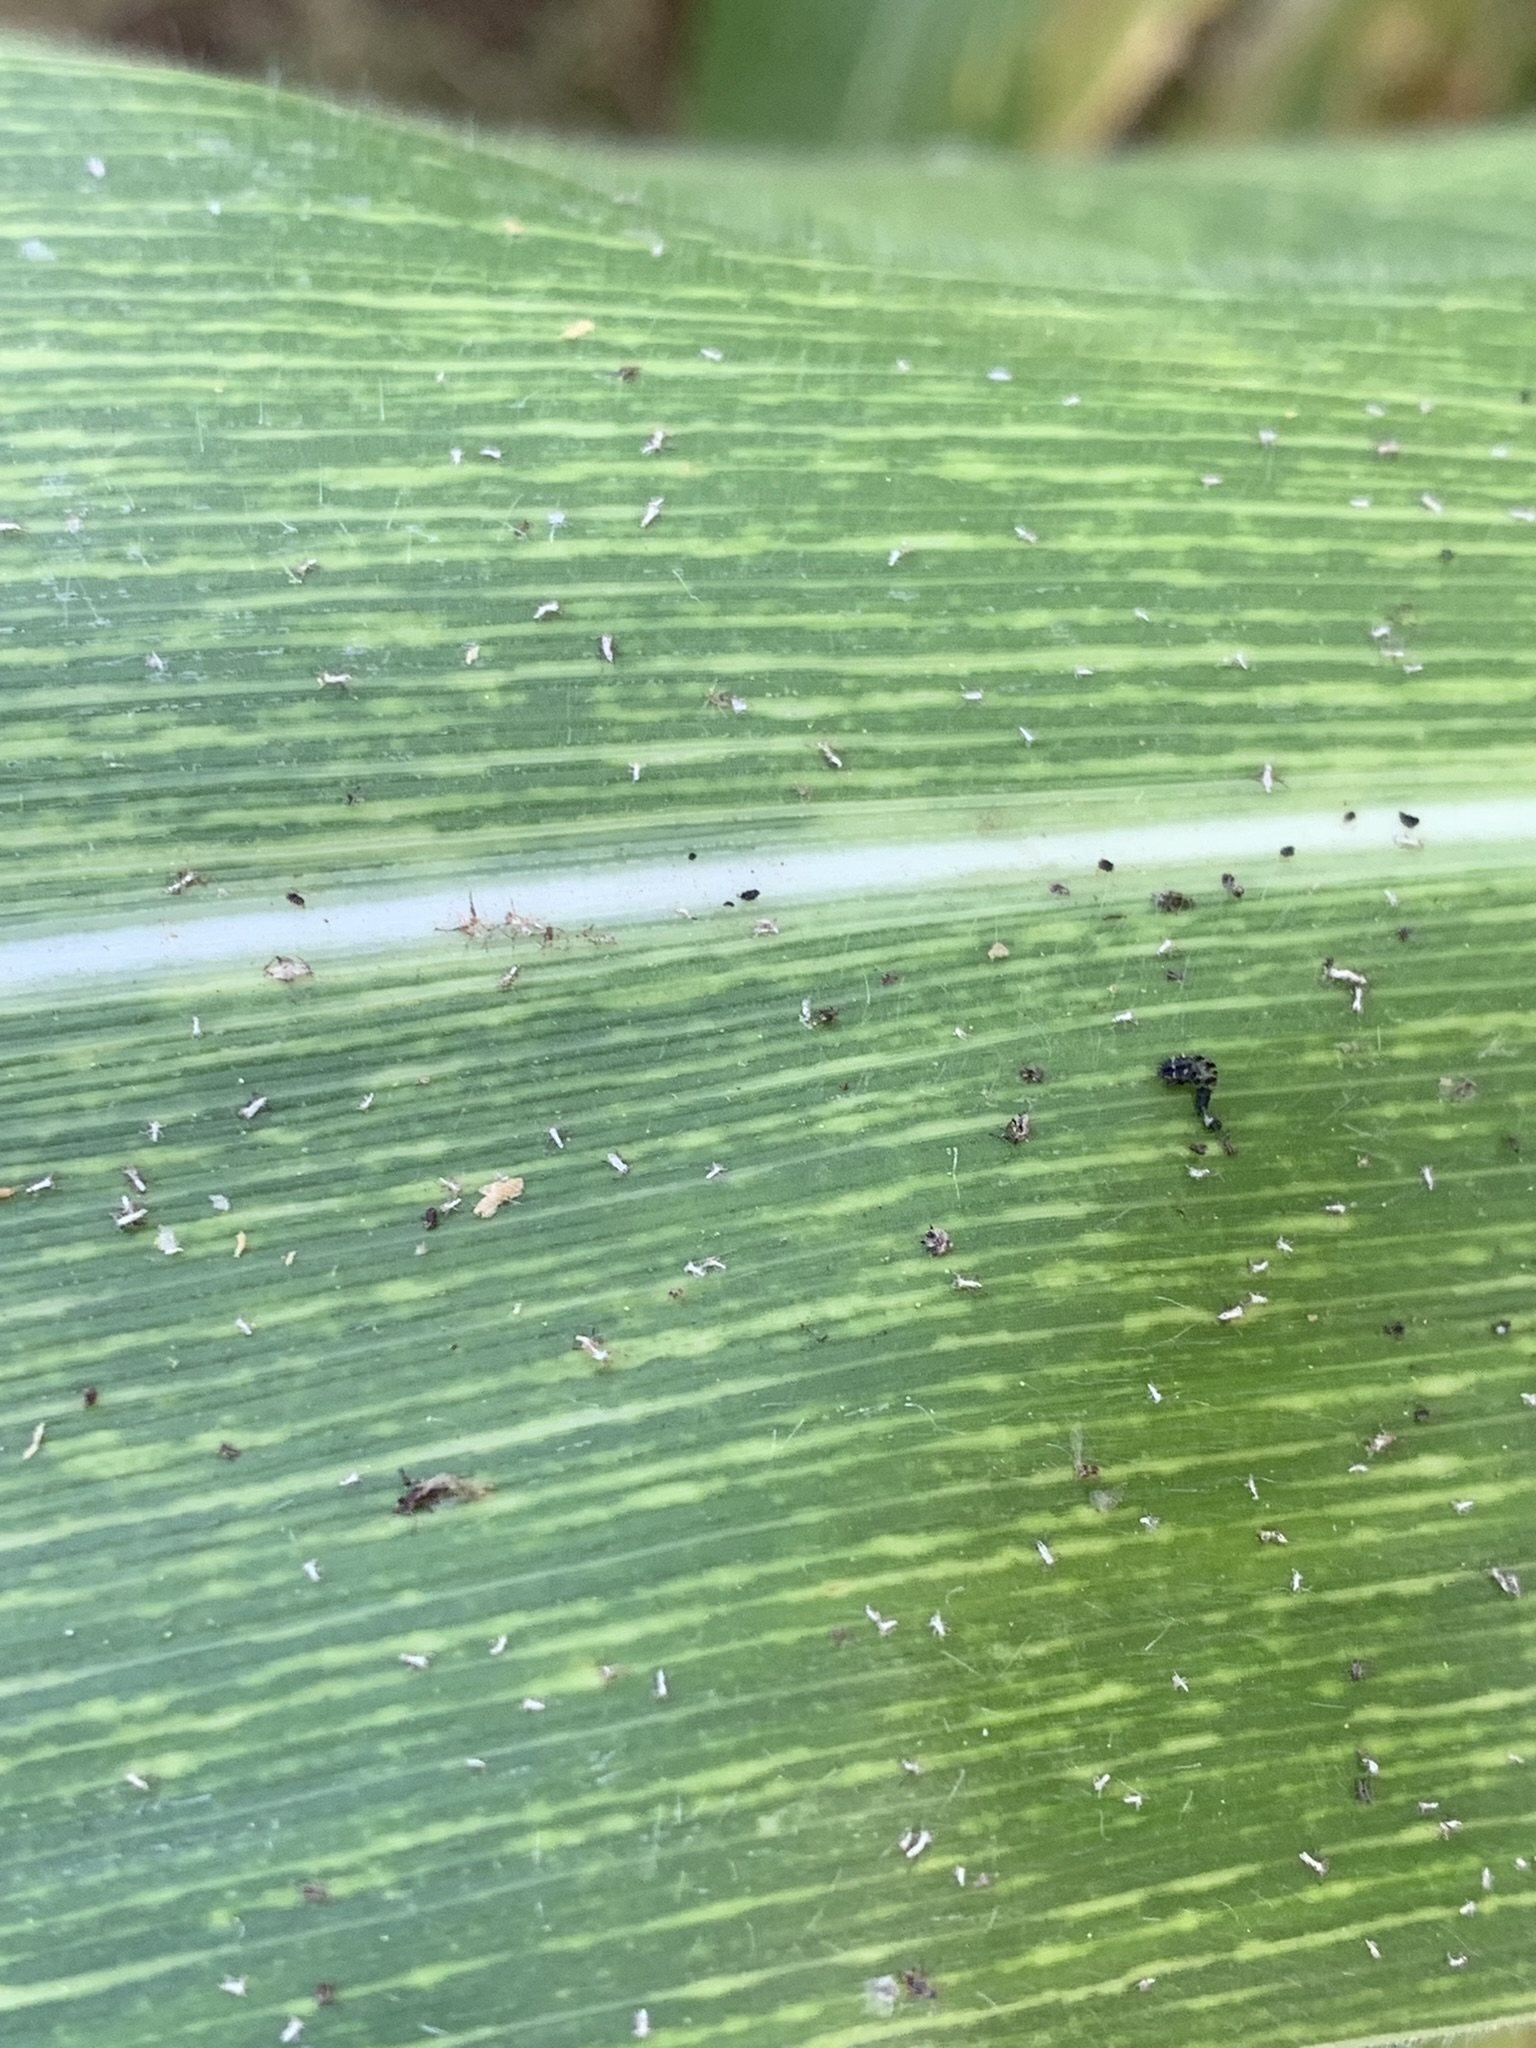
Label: MSV